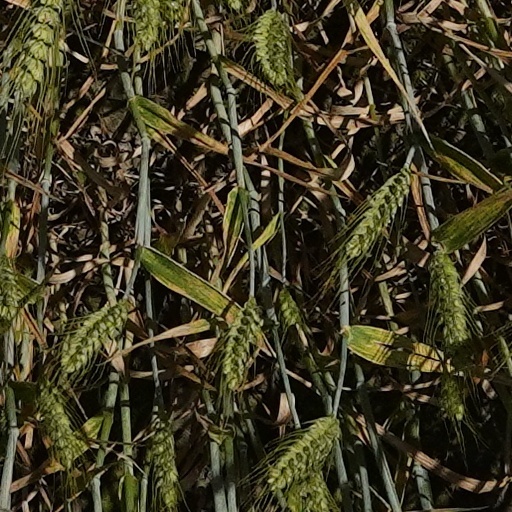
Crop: wheat